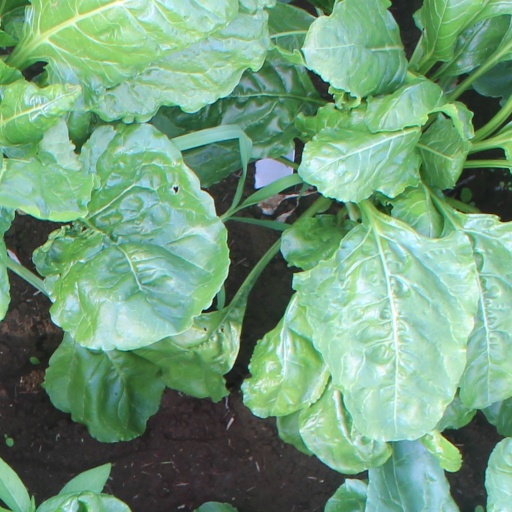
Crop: sugar beet